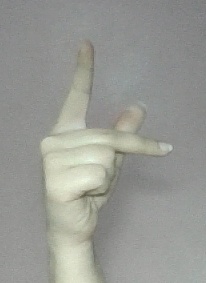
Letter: dha